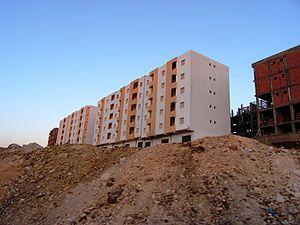
Batiment ouled malek mohammadia